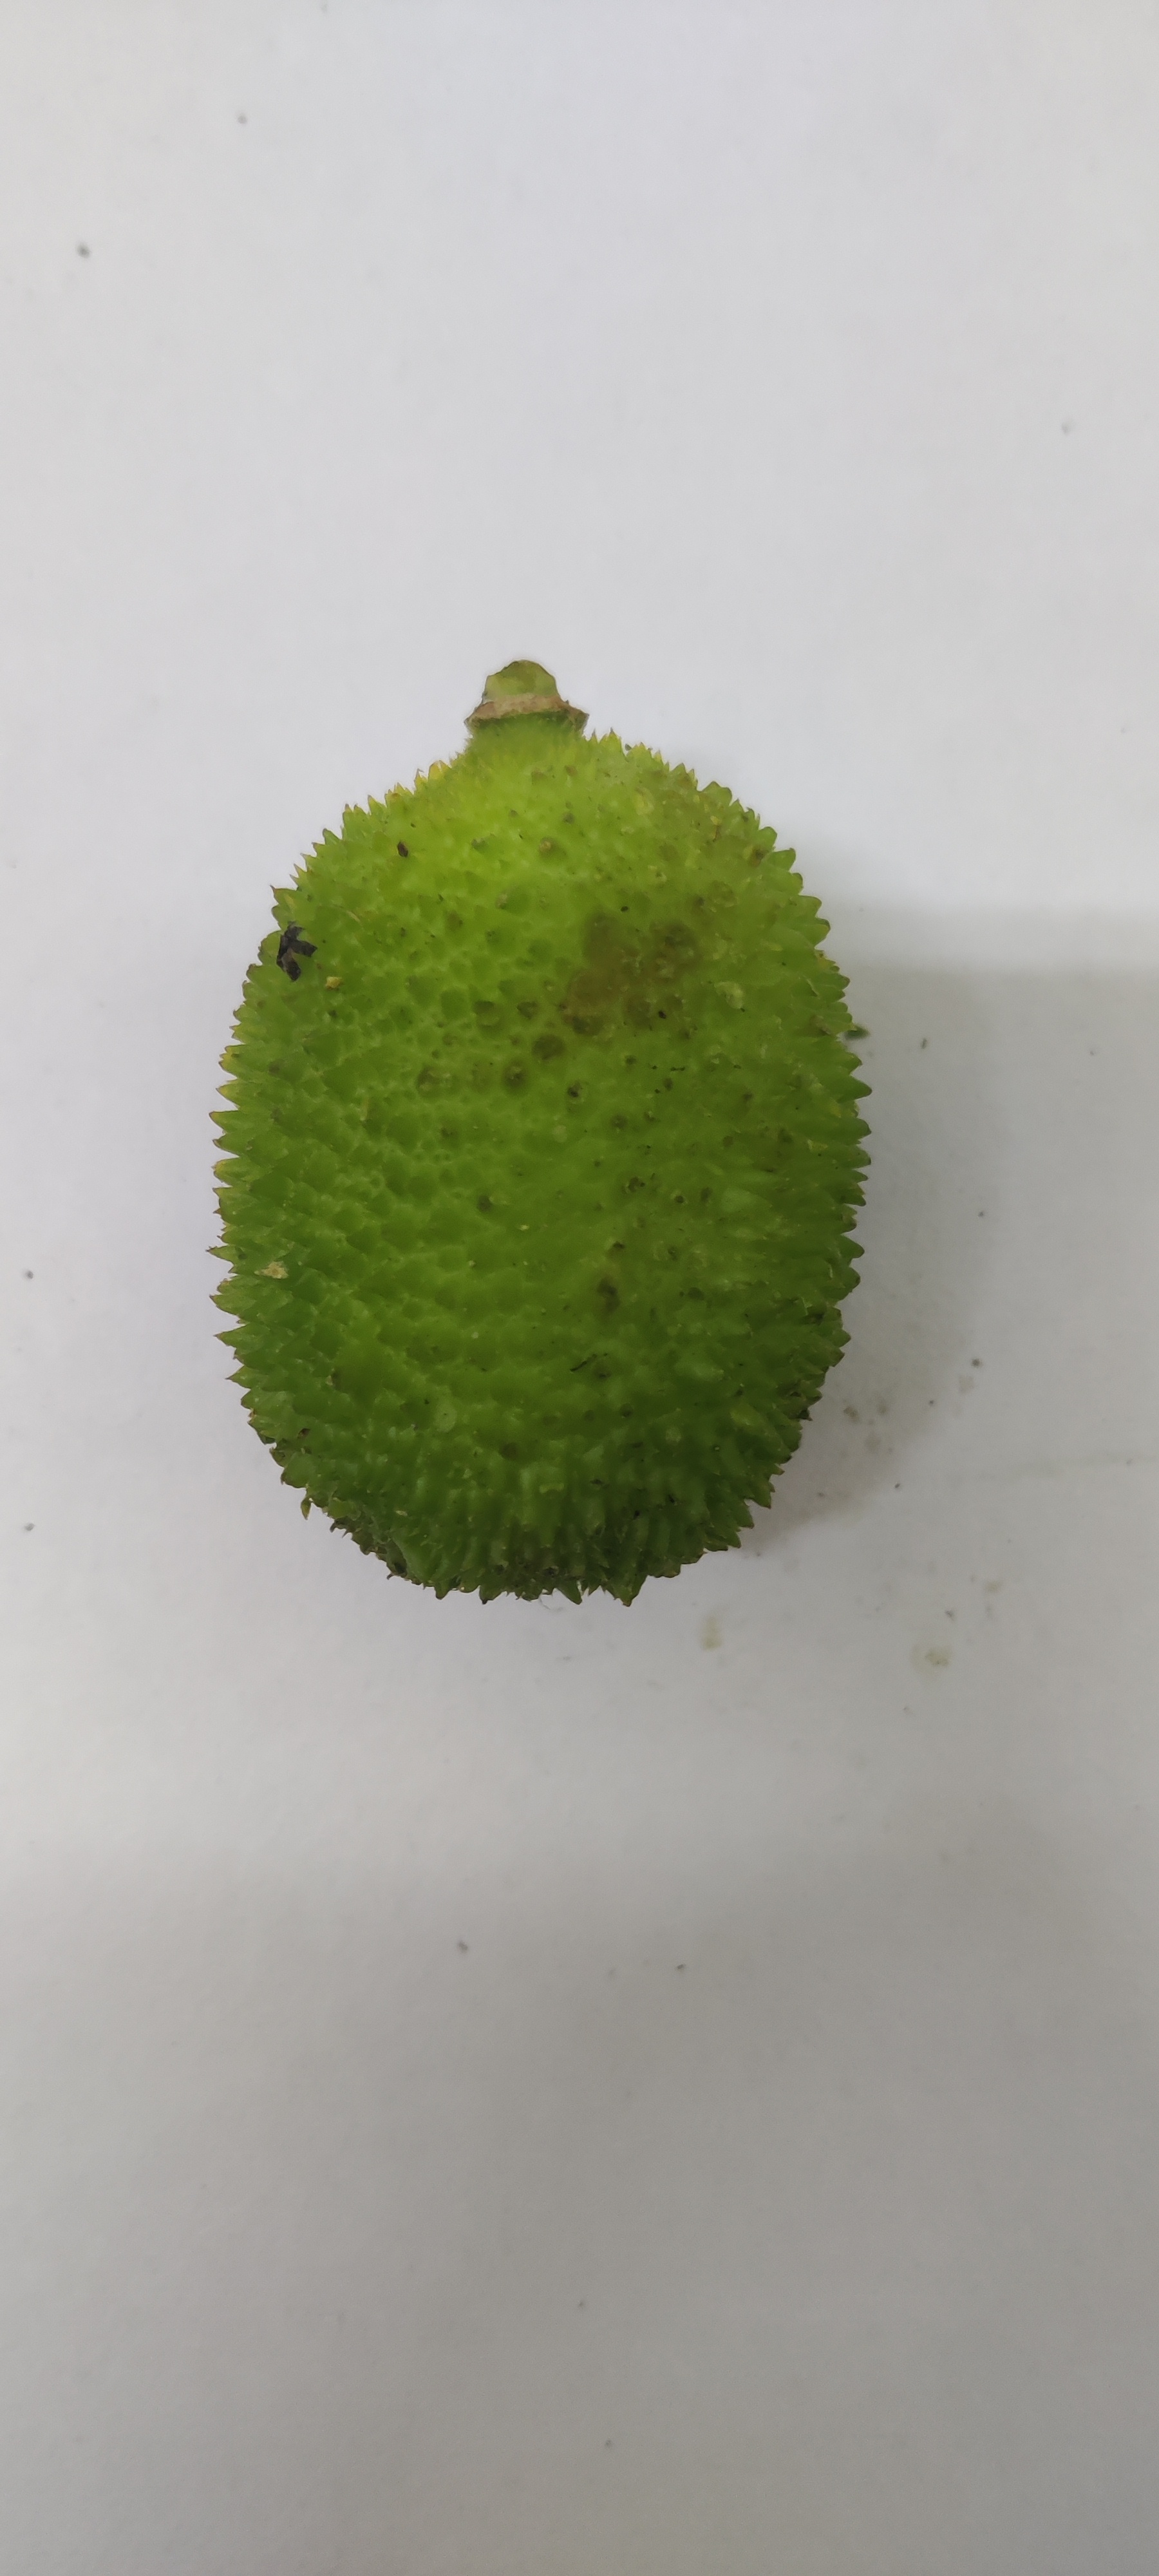
Crop: Spiny Gourd
Condition: Fresh